Nes Church (Vestland)

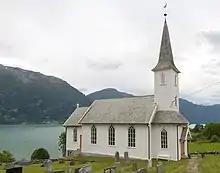
View of the church

Nes Church is a parish church of the Church of Norway in Luster Municipality in Vestland county, Norway. It is located in the village of Nes, on the western shore of the Lustrafjorden. It is the church for the Nes parish which is part of the Sogn prosti (deanery) in the Diocese of Bjørgvin. The white, wooden church was built in a long church design in 1836 using plans drawn up by the architect Hans Ditlev Franciscus Linstow. The church seats about 110 people.